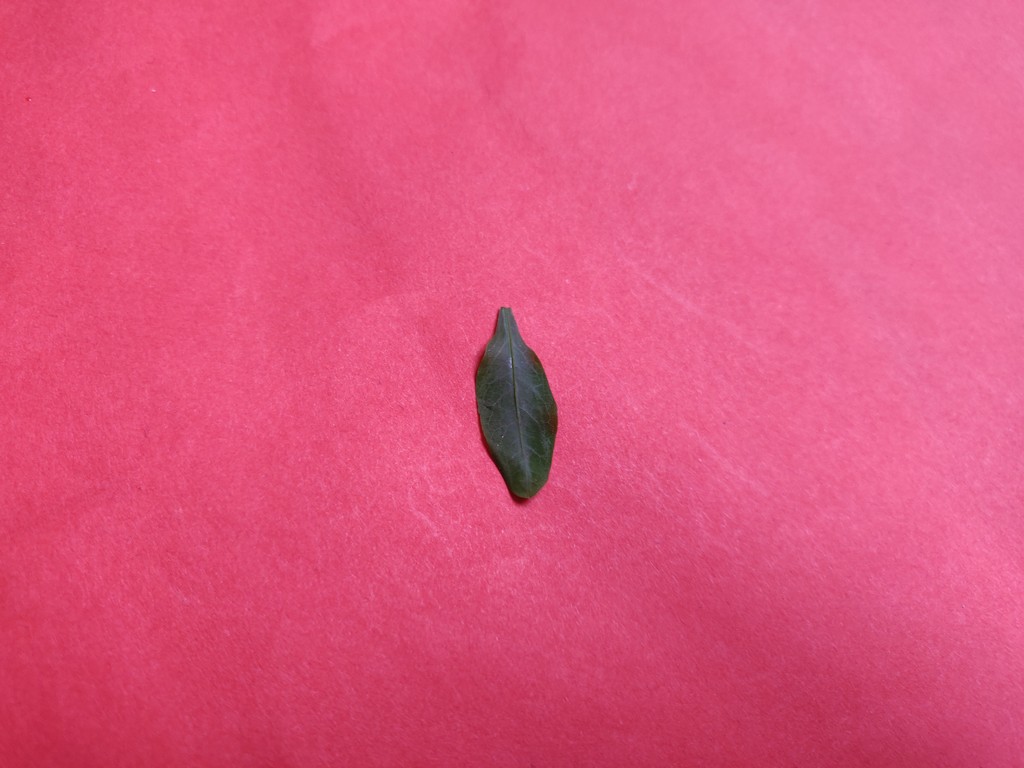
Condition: Healthy
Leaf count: single
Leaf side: front